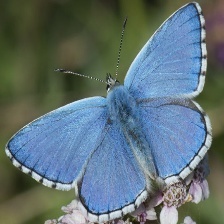
Species: ADONIS
Butterfly family (ImageNet category): lycaenid_butterfly